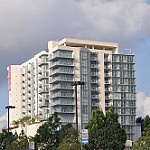
Scene: Outdoor